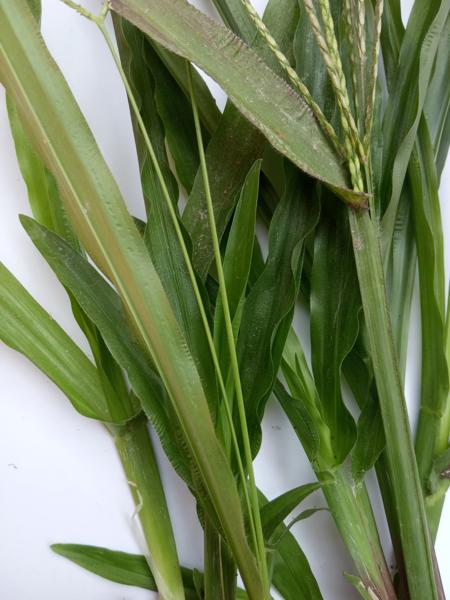
Weed species: Paspalum scrobiculatum